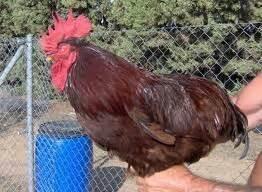
chicken